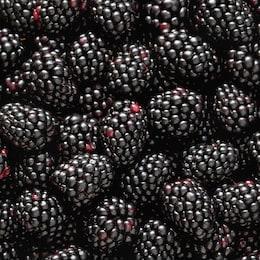
Label: others